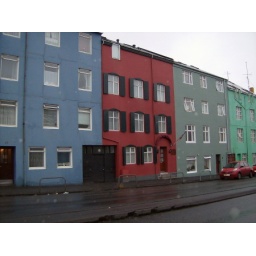
My hotel: the red building in the middle.